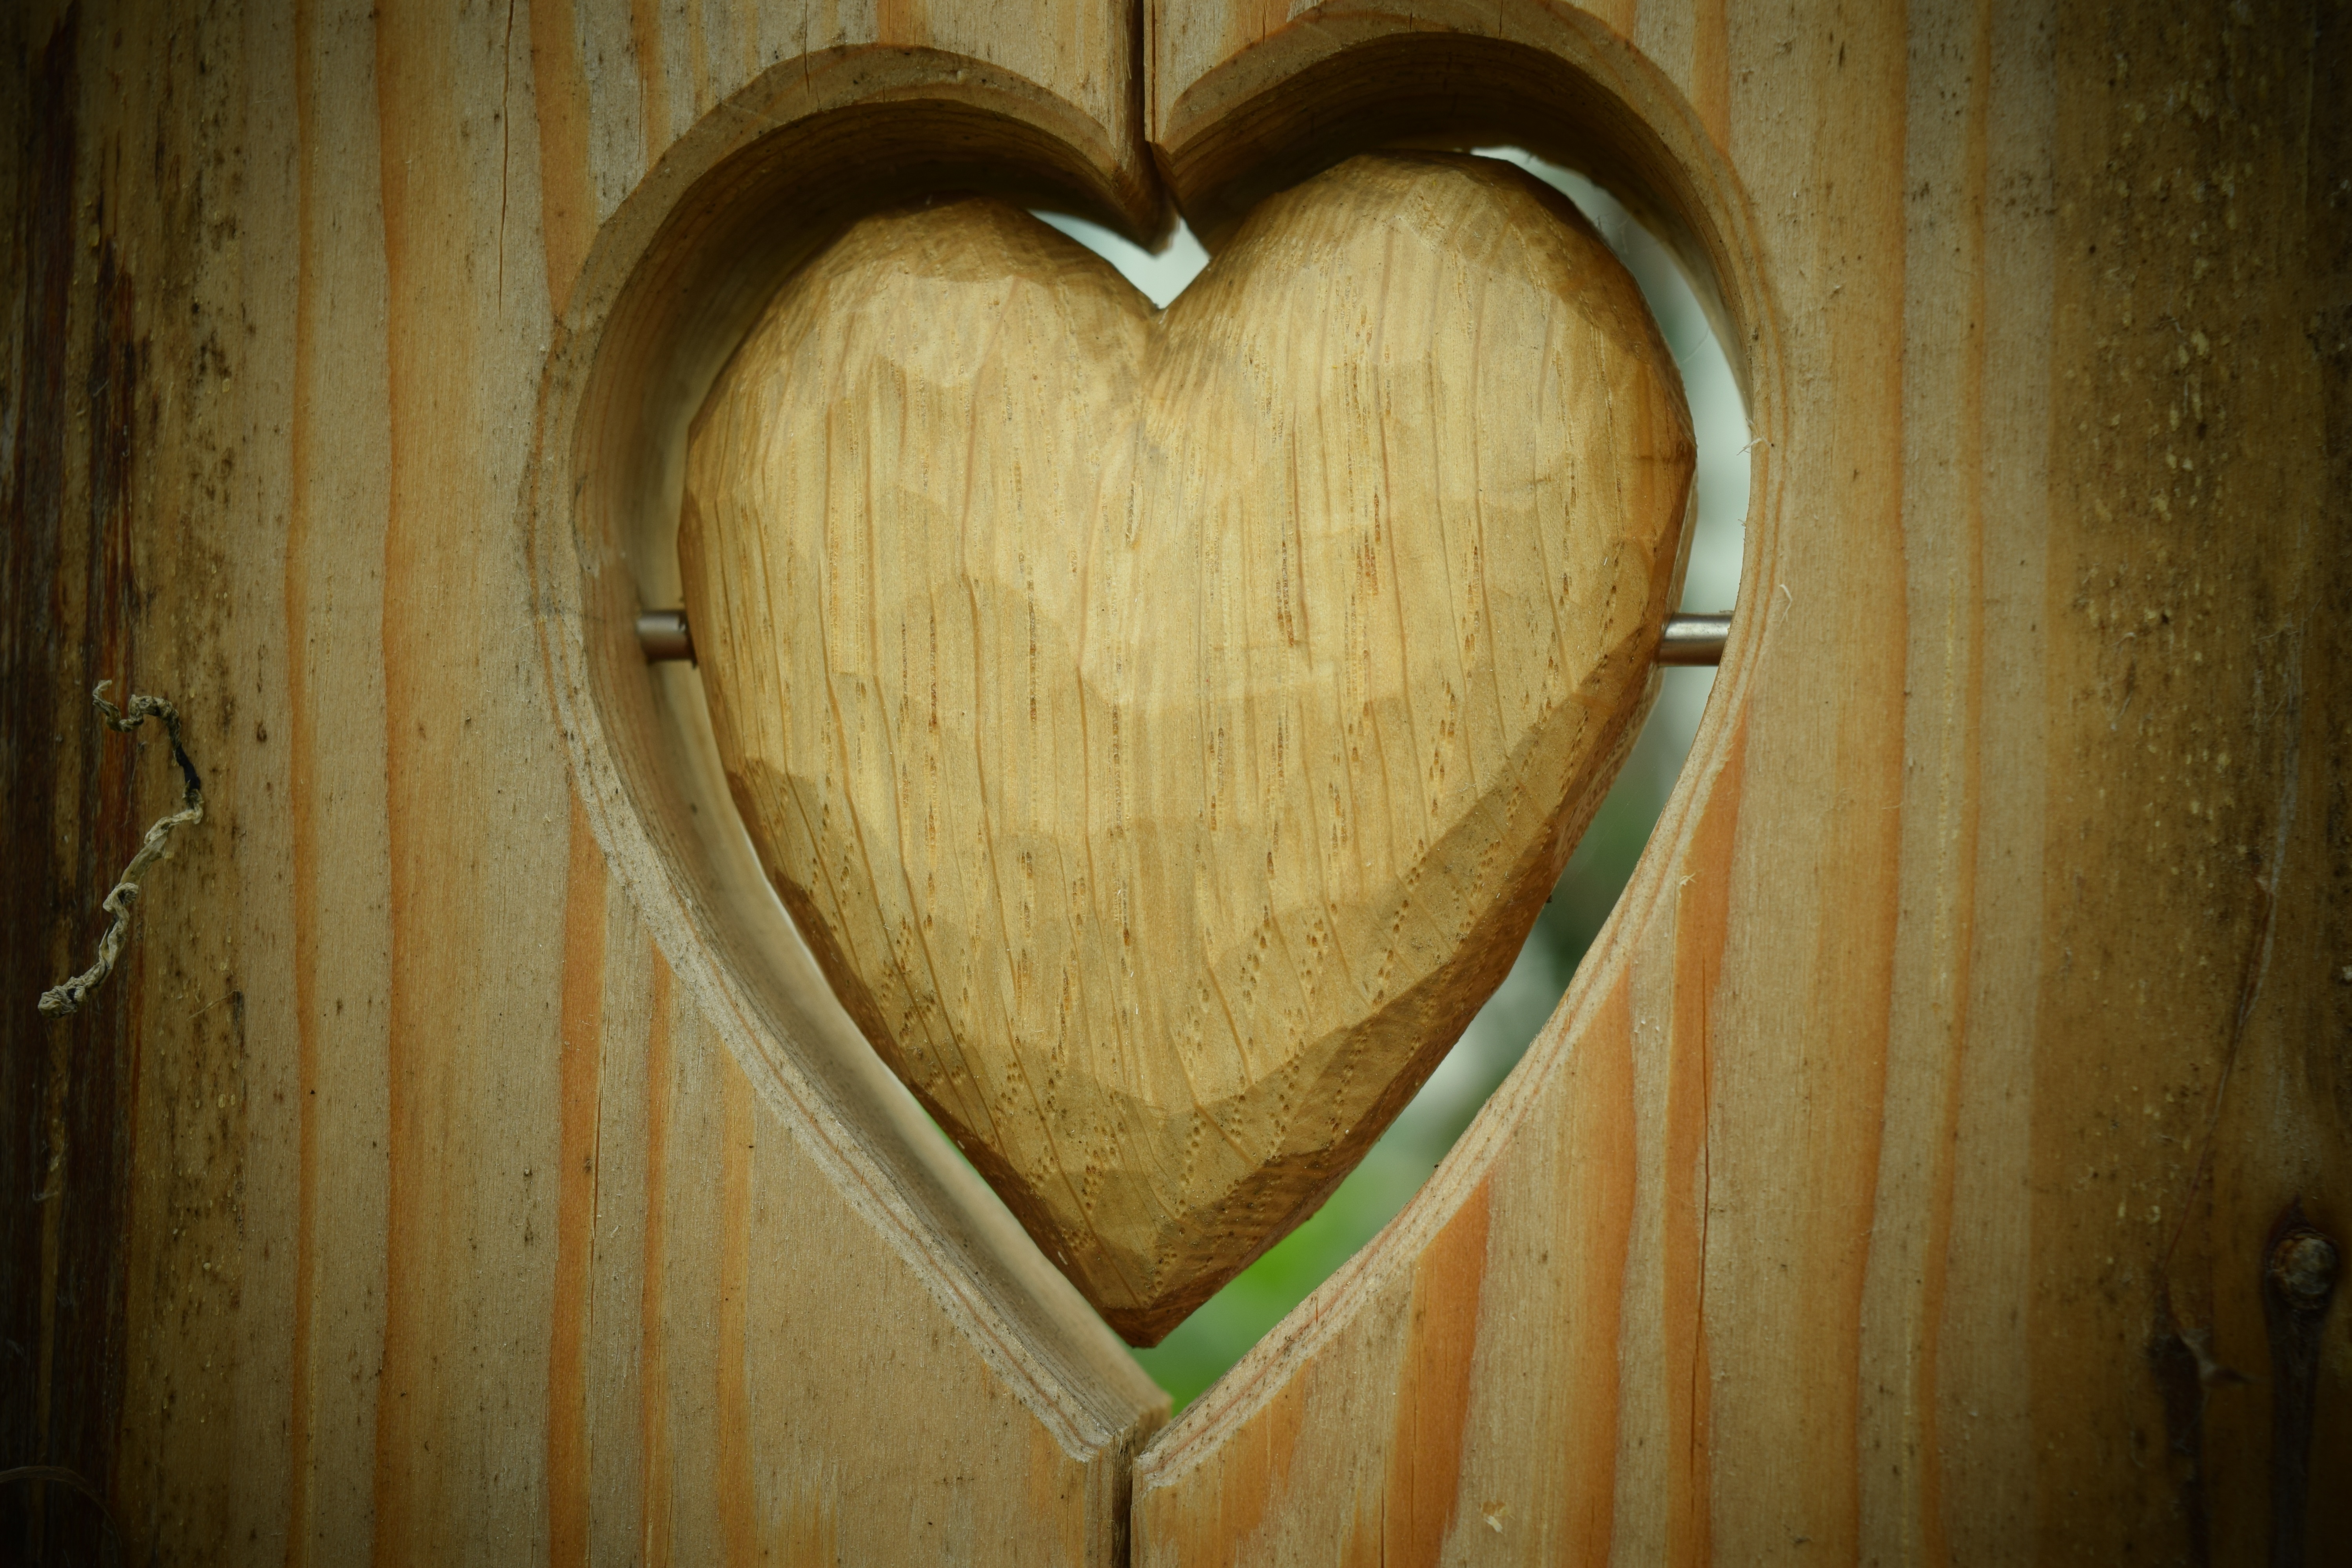
nature, board, wood, texture, window, number, wall, love, heart, green, color, circle, wooden structure, art, carved, organ, carving, shape, heart in the wood, man made object